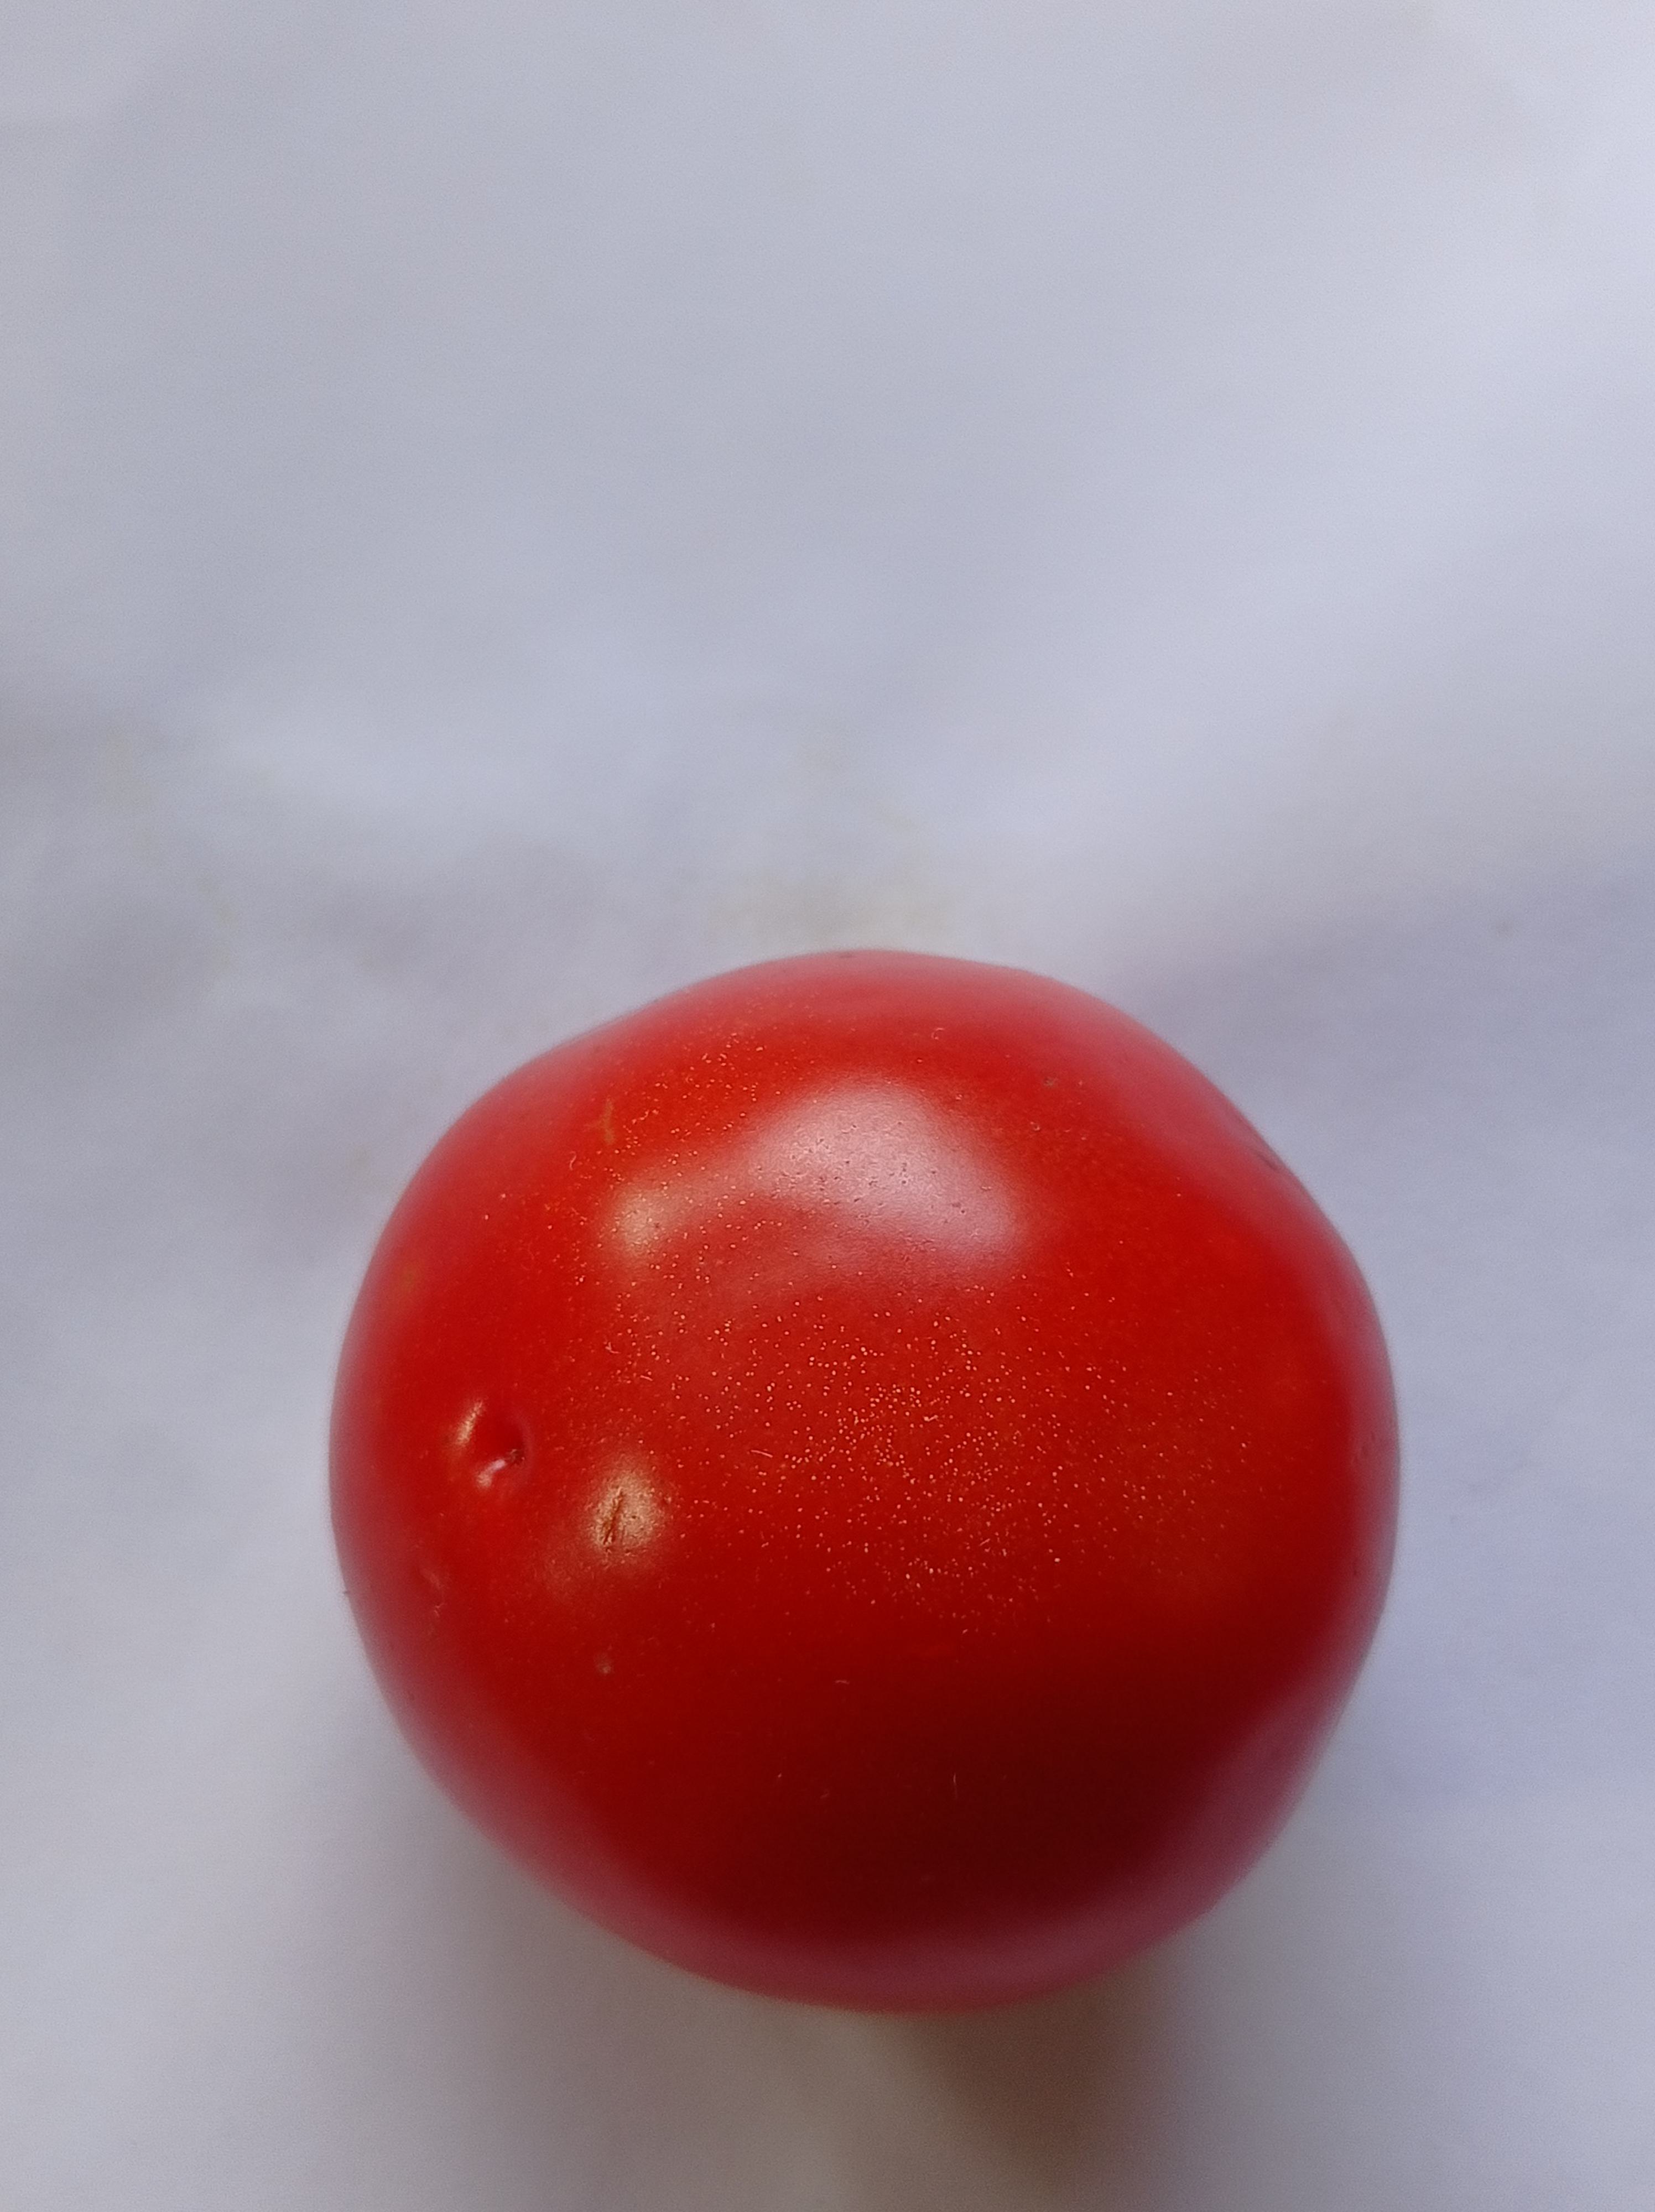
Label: Fresh